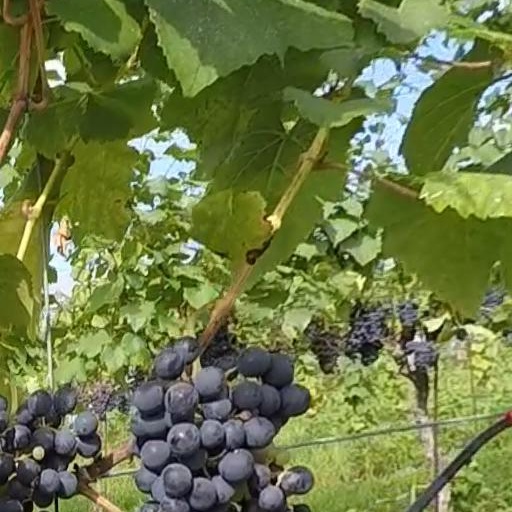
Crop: grape